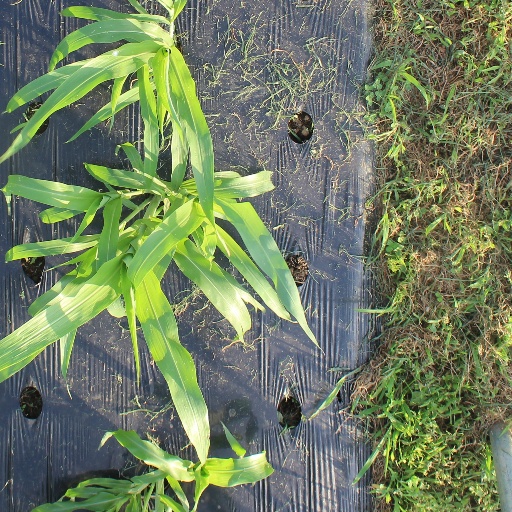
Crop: sorghum